Piazza delle Erbe, Padua

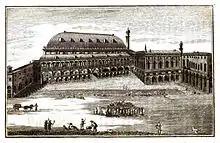
Piazza Erbe, Padua, on 1817

The area was active in pre-Roman times. By the time of Imperial Rome, homes gave way to businesses. Its present design is from the tenth and eleventh centuries. The space was occupied by a number of shops and stalls selling all kinds of goods, from the edible to luxury goods. With the construction of the Palazzo della Ragione in the early thirteenth century that areas were assigned to specific types of goods. In the hall sellers of fabrics and furs. At the foot of the staircases around the building were the awnings for iron (Scala del Feri, to the east) and wine (Scala del Vin, to the west) and sellers of grain and leather.